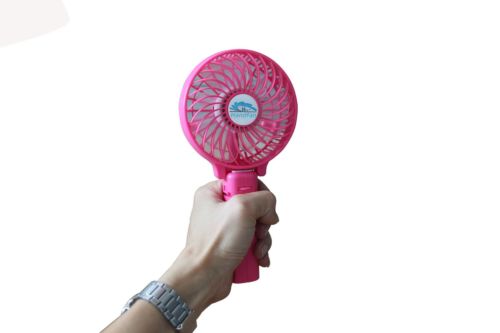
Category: fan